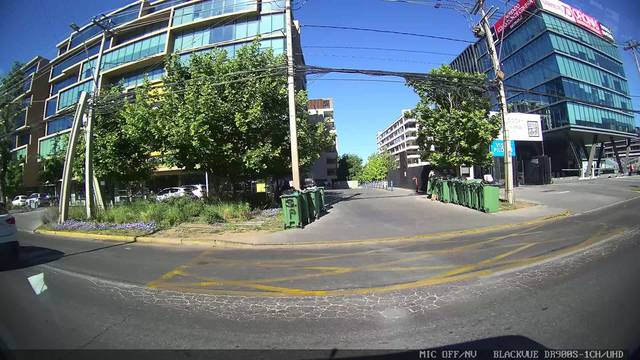
Region: Chile
Coordinates: -33.363, -70.515